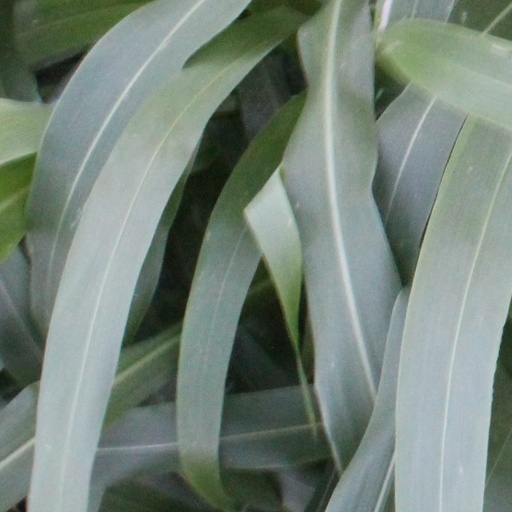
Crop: sorghum